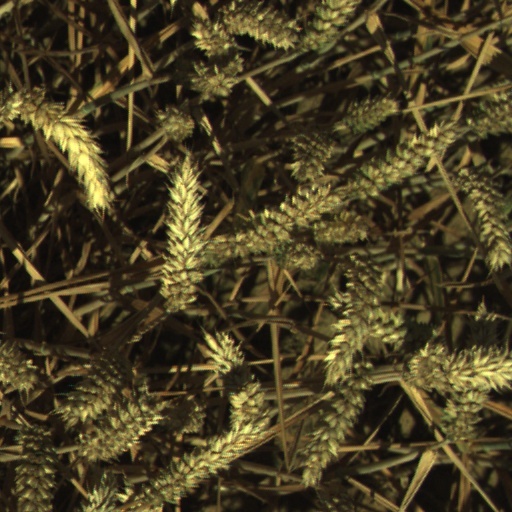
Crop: wheat